Prester John

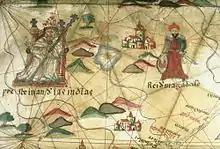
"Preste Iuan de las Indias" (Prester John of the Indies) positioned in East Africa on a 16th-century Spanish Portolan chart

After this point, an African location became increasingly popular. This may have resulted from increasing ties between Europe and Africa as 1428 saw the Kings of Aragon and Ethiopia actively negotiating the possibility of a strategic marriage between the two kingdoms. On 7 May 1487, two Portuguese envoys, Pêro da Covilhã and Afonso de Paiva, were sent traveling secretly overland to gather information on a possible sea route to India, but also to inquire about Prester John. Covilhã managed to reach Ethiopia. Although well received, he was forbidden to depart. Contact for the purpose of finding allies, such as with Prester John increasingly fueled early European exploration and colonialism.